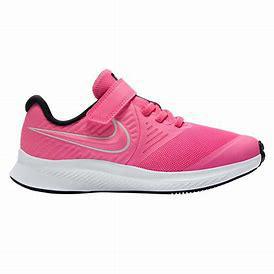
Brand: Nike
Model: Star Runner 2